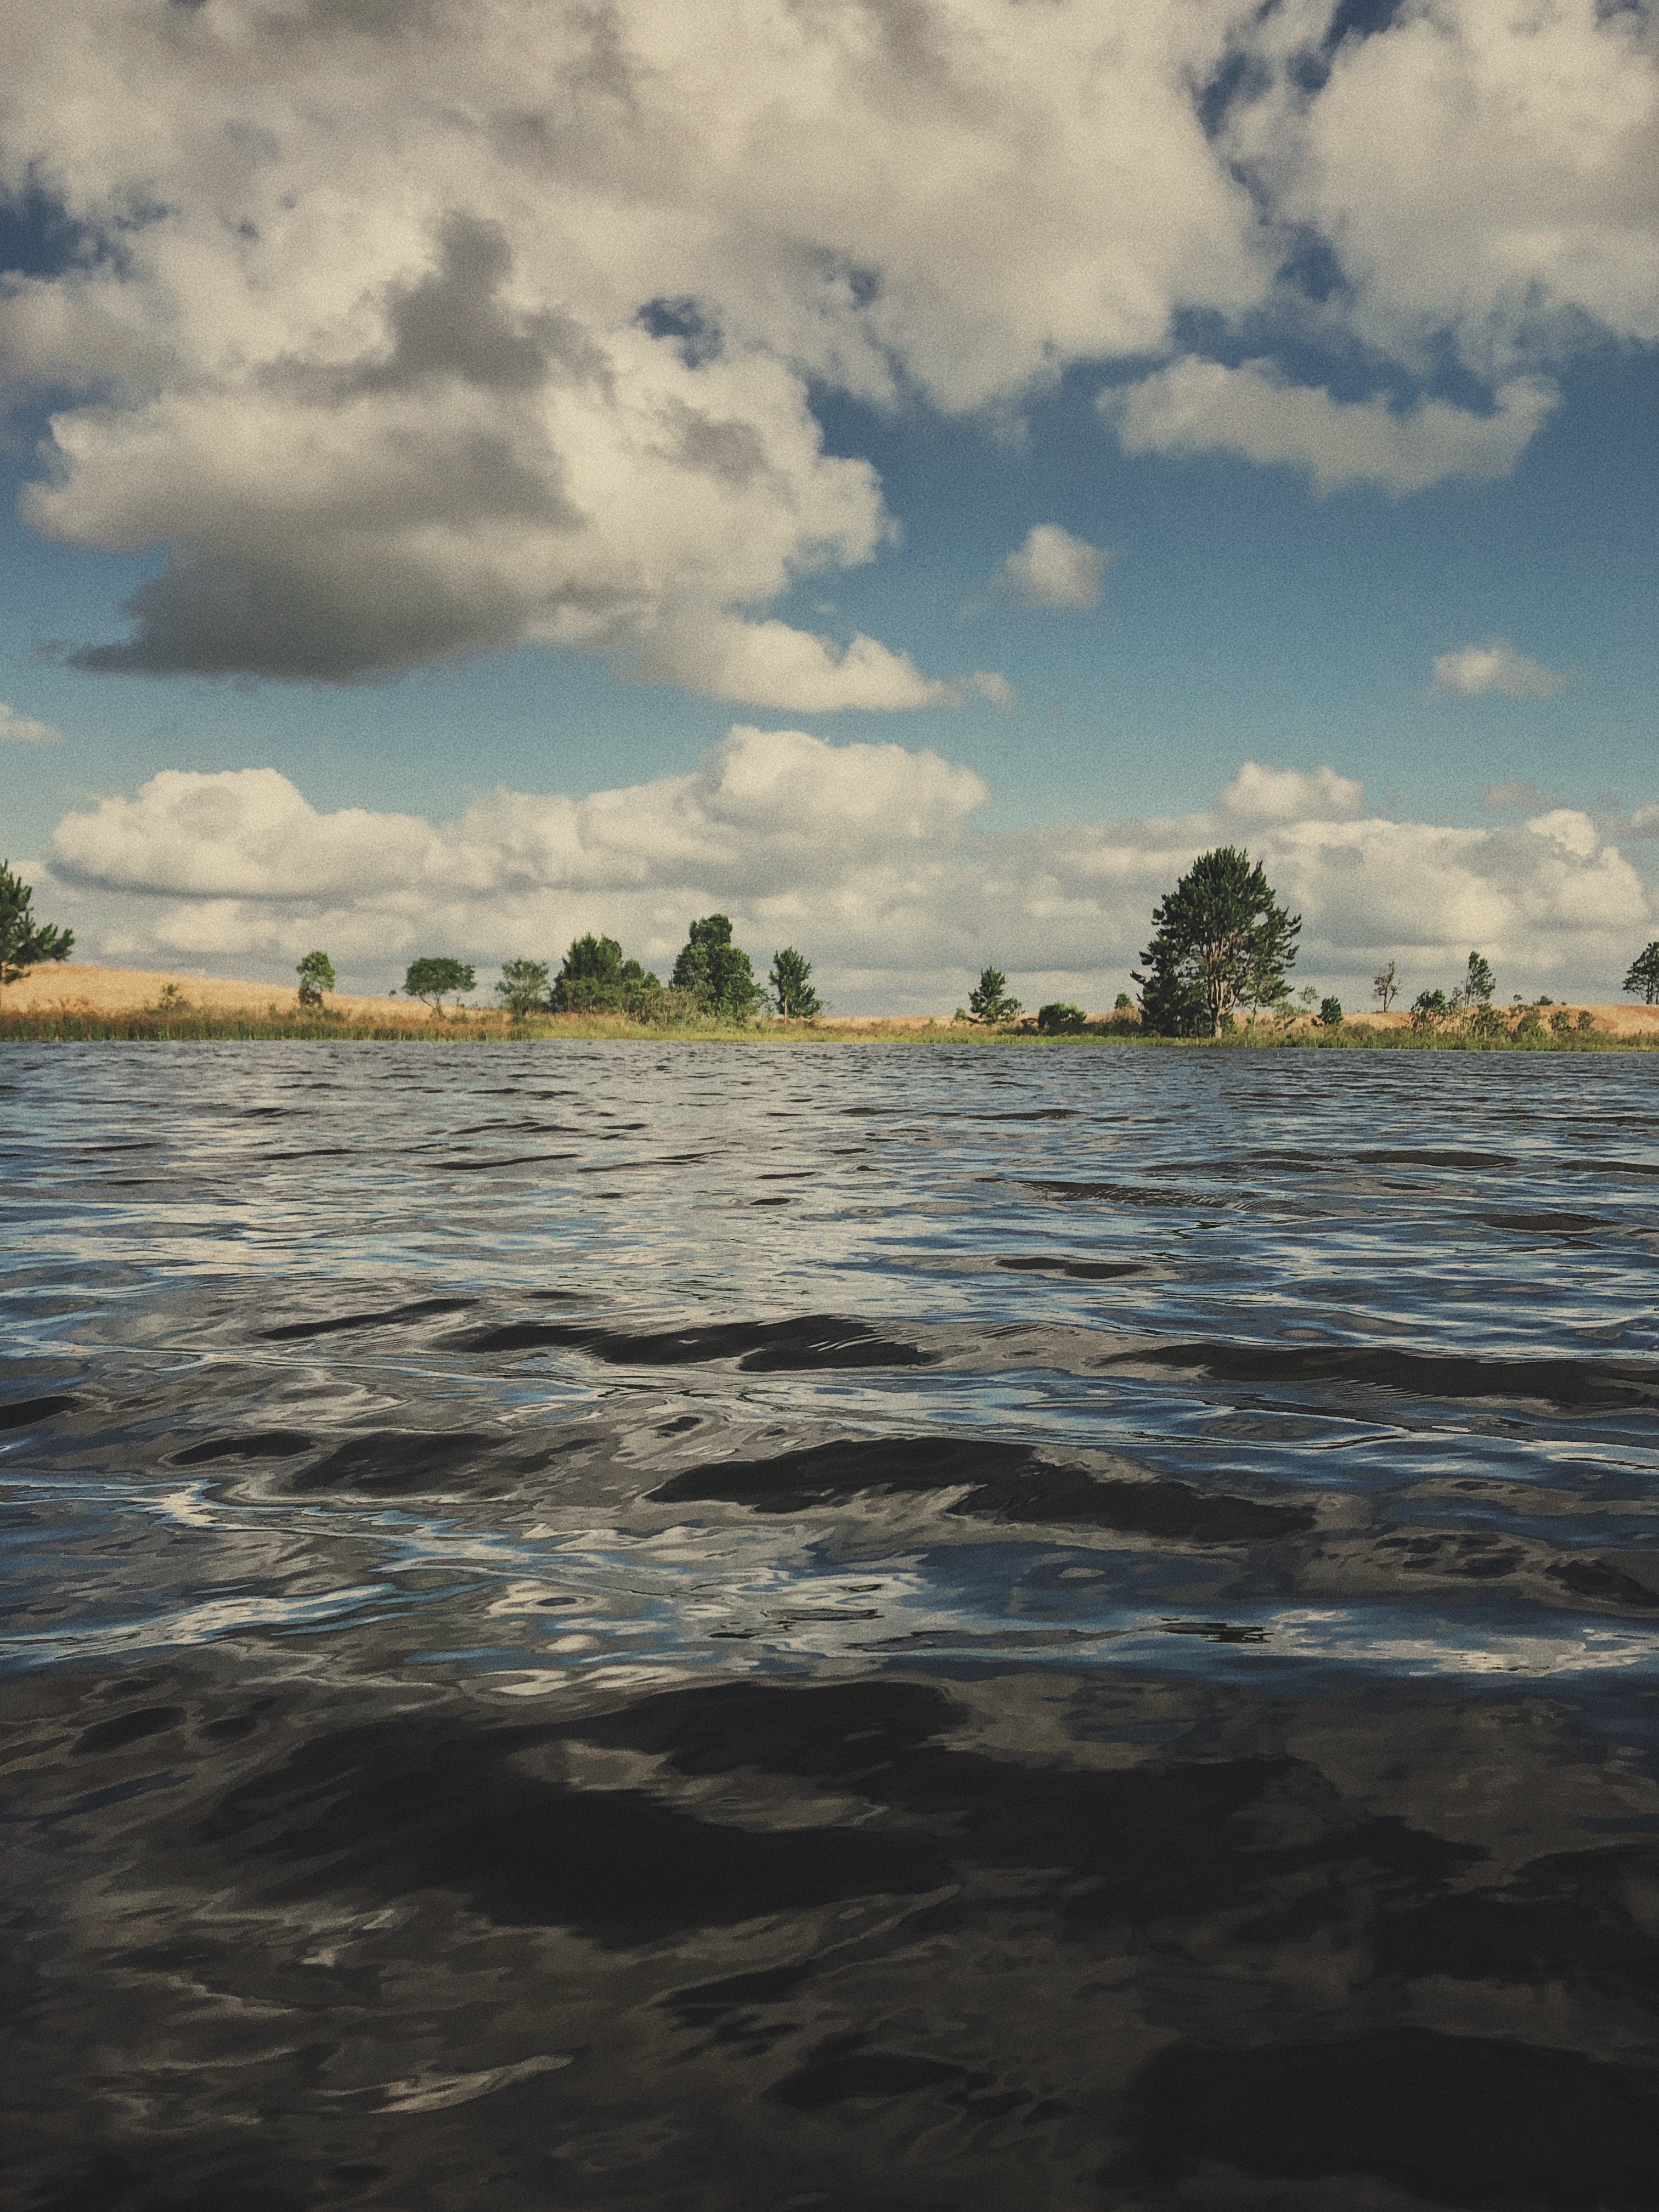
nature, sky, body of water, water, cloud, sea, ocean, horizon, daytime, wave, shore, water resources, tree, coast, wind wave, calm, morning, vacation, reflection, coastal and oceanic landforms, tropics, cumulus, beach, waterway, river, summer, rock, tide, landscape, sunlight, bank, meteorological phenomenon, lake, bay, sound, tourism, island, inlet, wind, mountain, caribbean, sand, city, channel